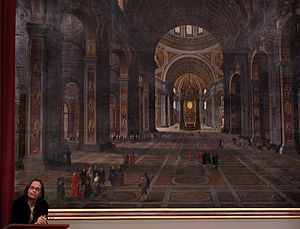
Lydia Davis
Lydia Davis under en oplæsning
Lydia Davis er en amerikansk forfatter og oversætter.